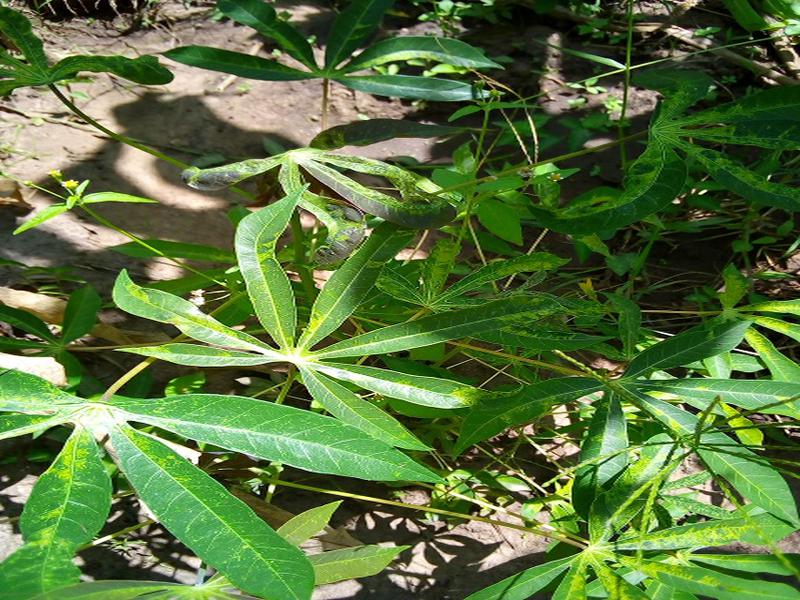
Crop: cassava
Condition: mosaic_disease